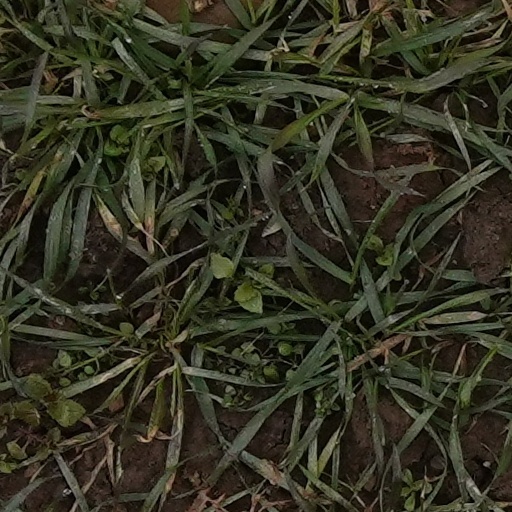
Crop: wheat